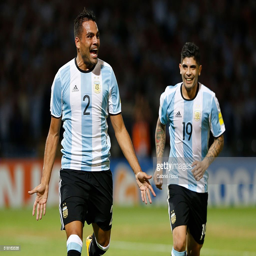
football player celebrates after scoring the first goal of his team during a match as part .